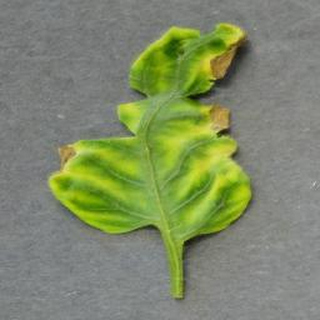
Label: tomato_yellow_leaf_curl_virus